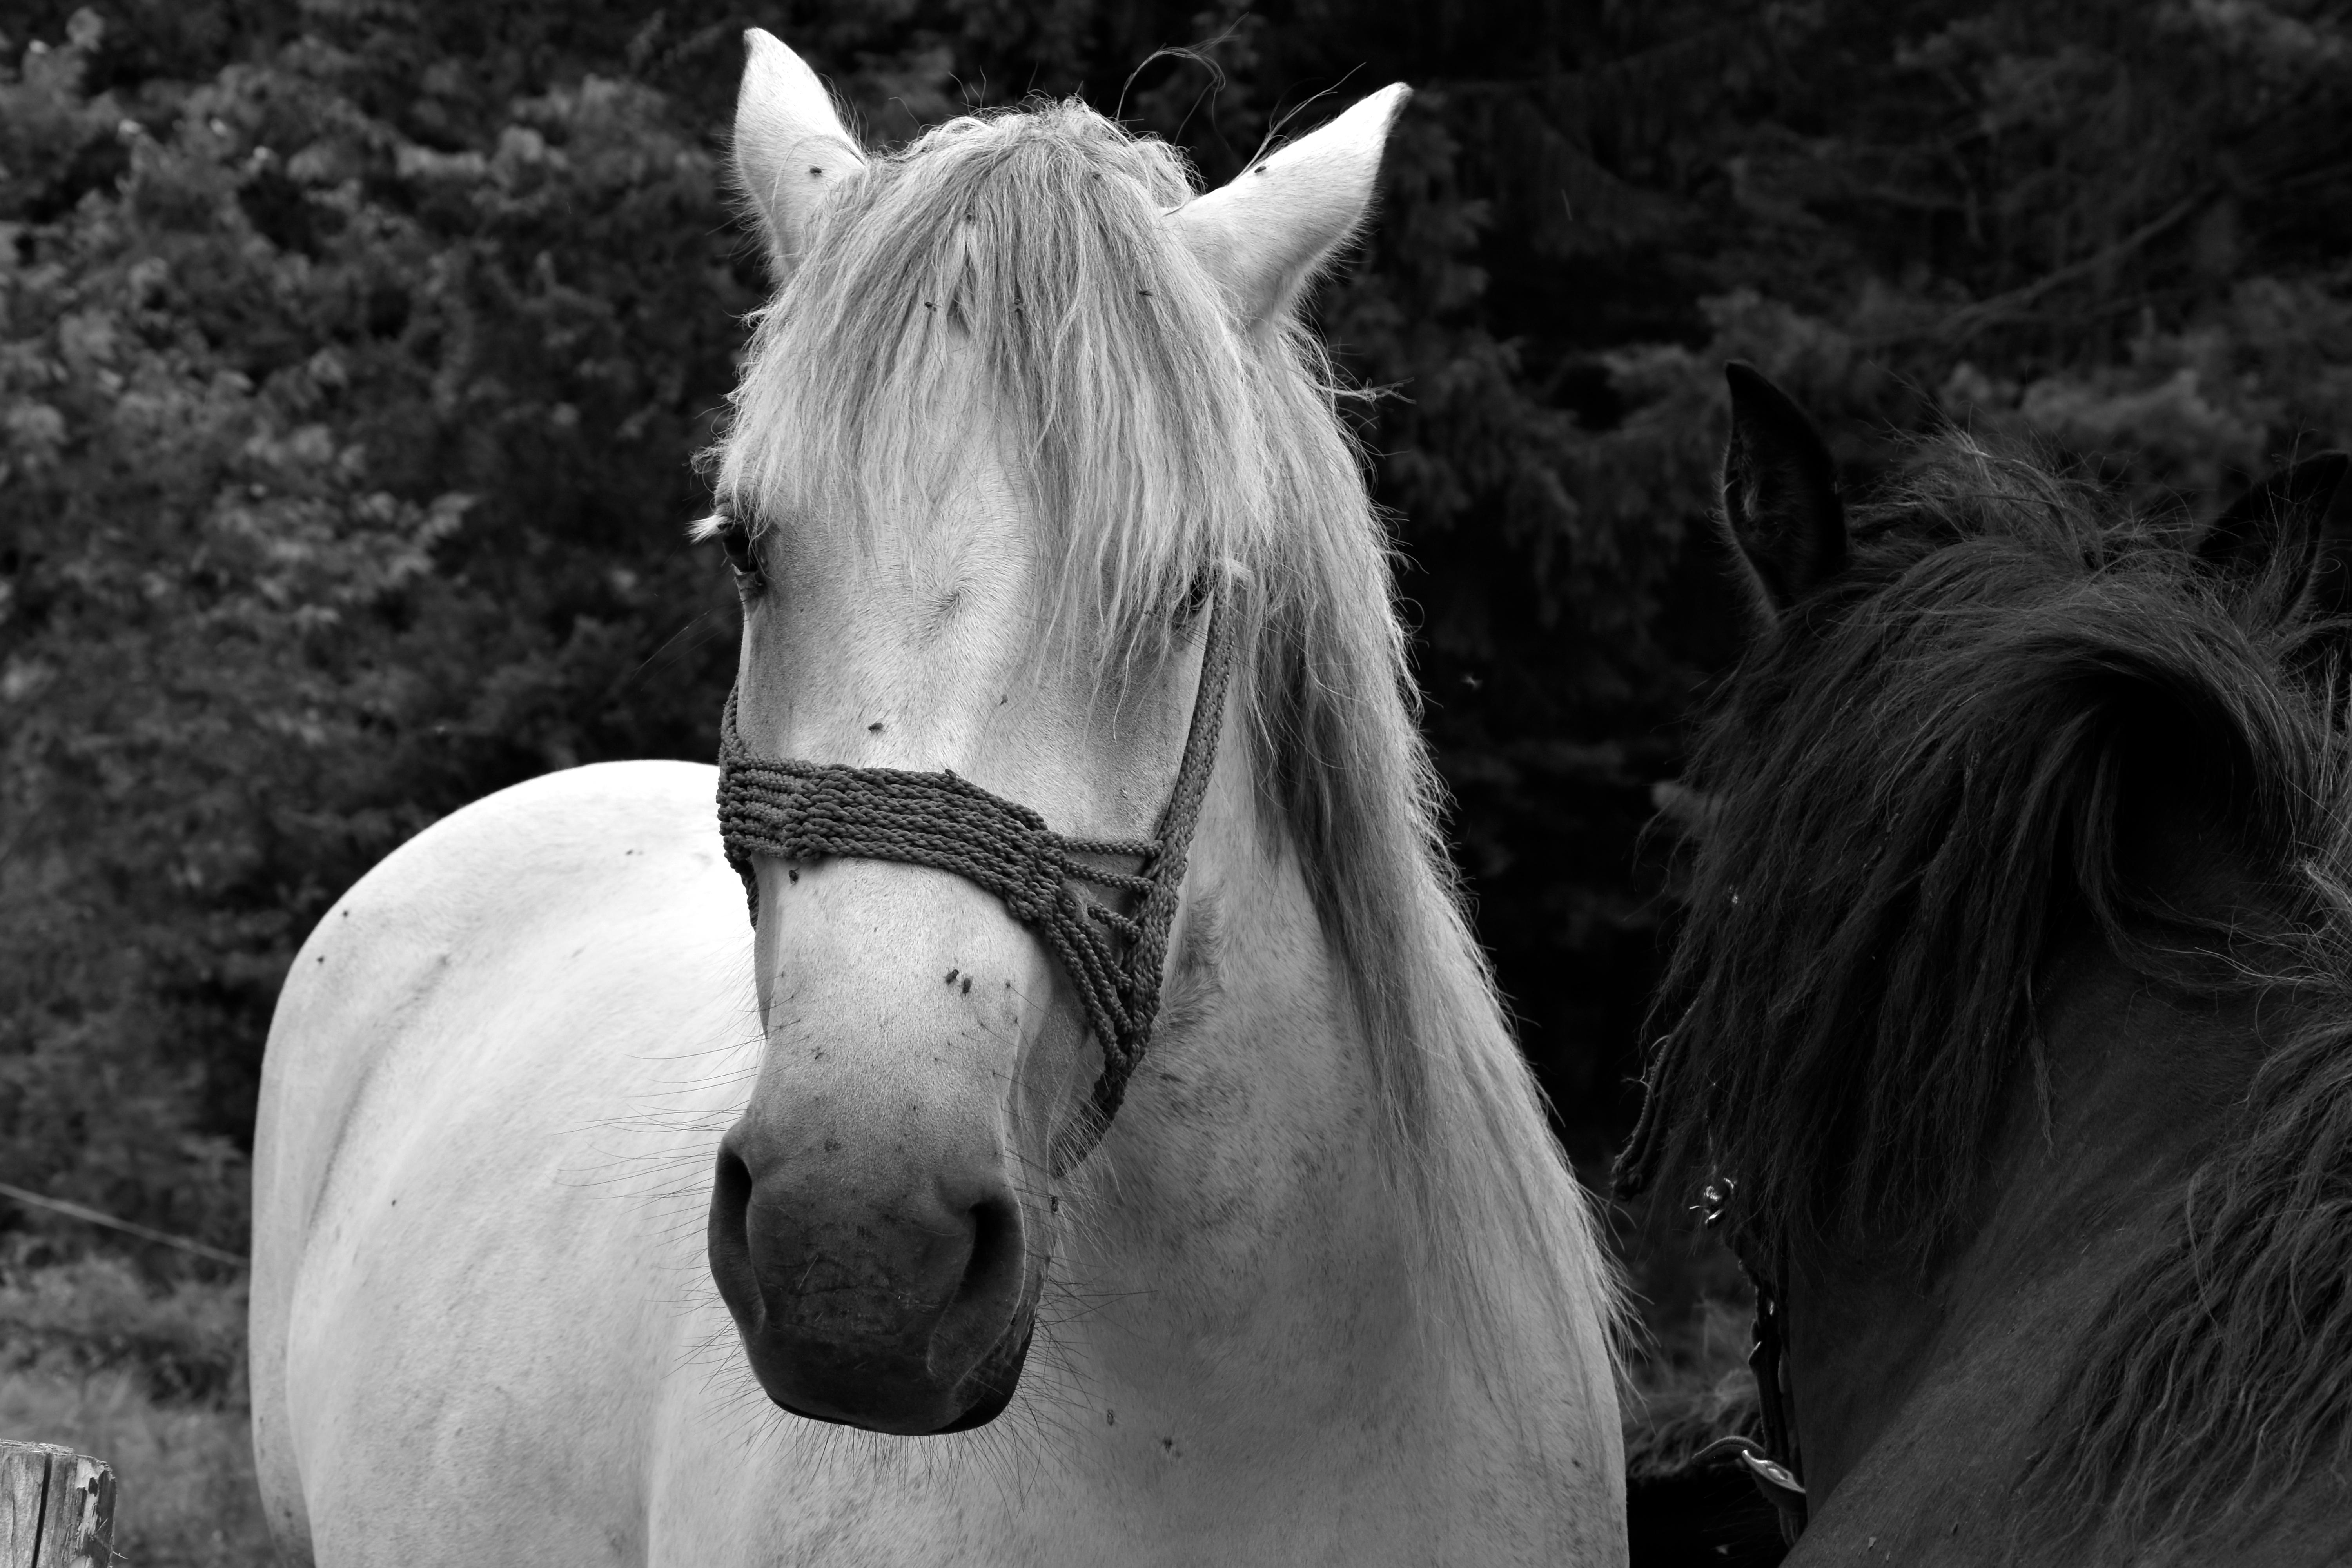
black and white, white, photography, horse, mammal, stallion, mane, black, monochrome, vertebrate, monochrome photography, horse like mammal, mustang horse